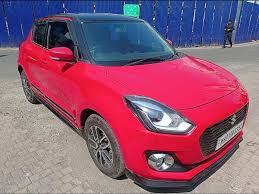
Label: noambulance